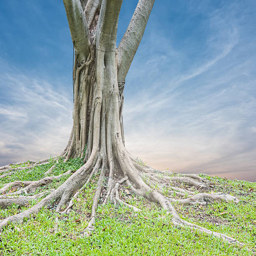
roots of a tree and green grass